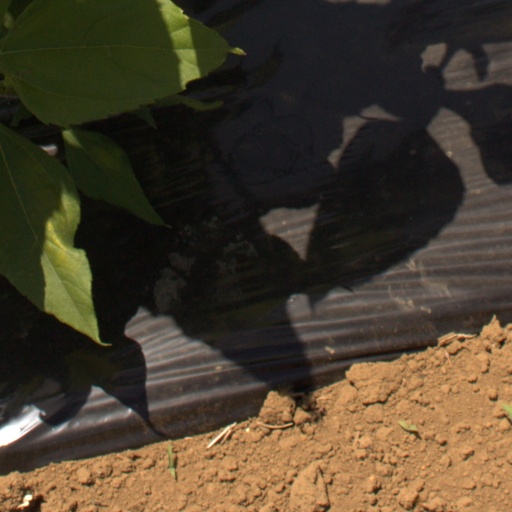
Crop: Jerusalem artichoke